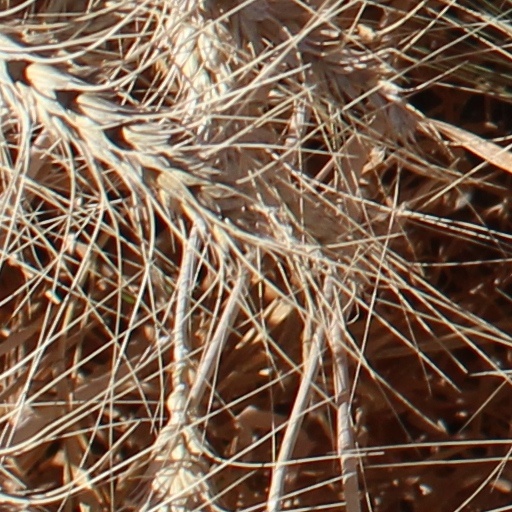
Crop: wheat